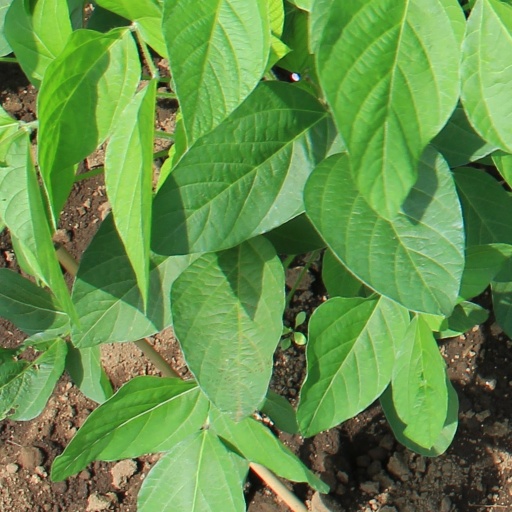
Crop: soybean